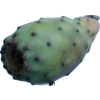
Label: cactus_fruit_green